Frank Trenholm Coffyn

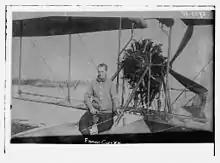

Frank Trenholm Coffyn (October 24, 1878 – December 10, 1960) was a pioneer aviator.